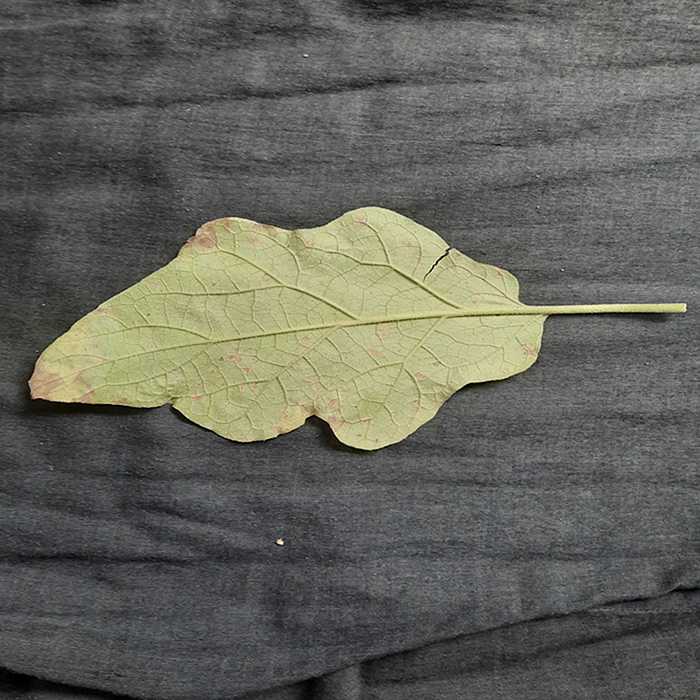
Plant: Eggplant
Label: Eggplant Cercopora leaf spot